Mihailo Radović

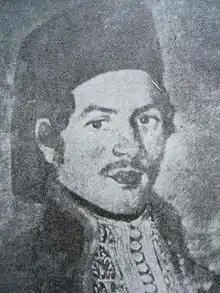
Mihailo Radović

Mihailo Radović (1759–1822) was one of the organizers of the uprising in the Užice region, in 1804 and a participant in the First and Second Serbian Uprising.